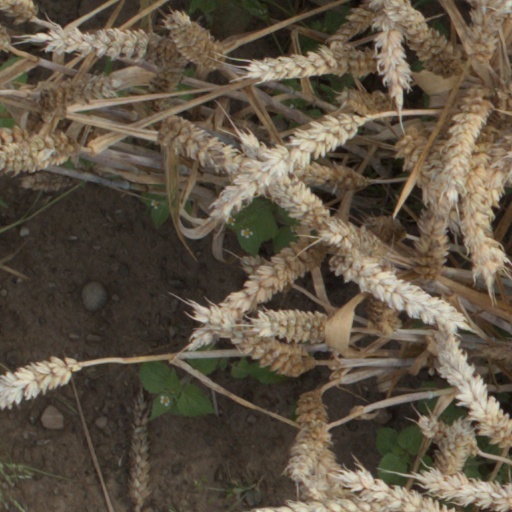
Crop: wheat